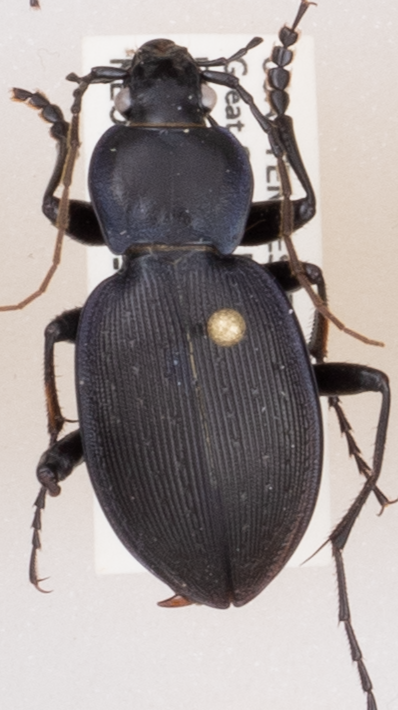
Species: Carabus goryi
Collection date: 2018-05-15
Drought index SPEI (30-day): -1.01
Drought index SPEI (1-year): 0.17
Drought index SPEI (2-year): -0.46